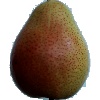
Label: pear_forelle